August Lohr

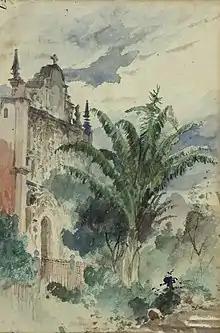

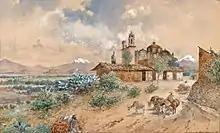

August Lohr (1842–1920) was an artist known for his panorama paintings. Lohr began studying painting on 30 October 1862 at the Academy of Fine Arts, Munich with Carl Theodor von Piloty.